Tremaen pottery

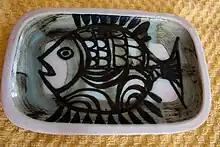
A Tremaen pottery fish dish

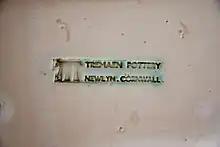
A Tremaen pottery backstamp

The Tremaen pottery was established in 1965 in Marazion, Cornwall, by Peter Ellery, the brother of Brenda Wootton, the Cornish poet and folk singer. Ellery was not a potter, having trained as an artist at Bath College. Despite this, his unconventional style became a commercial success and in 1967 the pottery moved to Newlyn in order to expand its workforce to 12. However, by 1988 the economic situation made Ellery decide to close the pottery, and he spent the last ten years of his life painting.